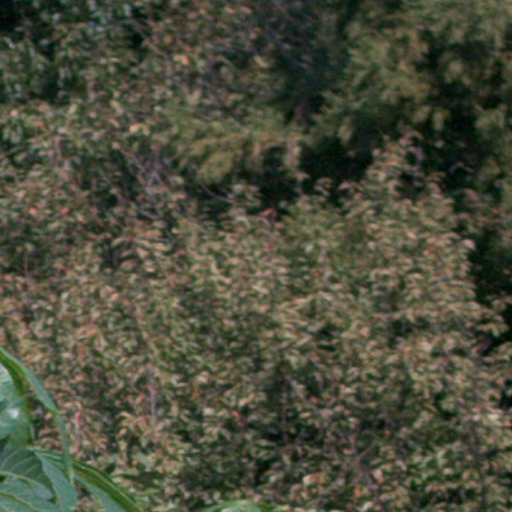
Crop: cassava